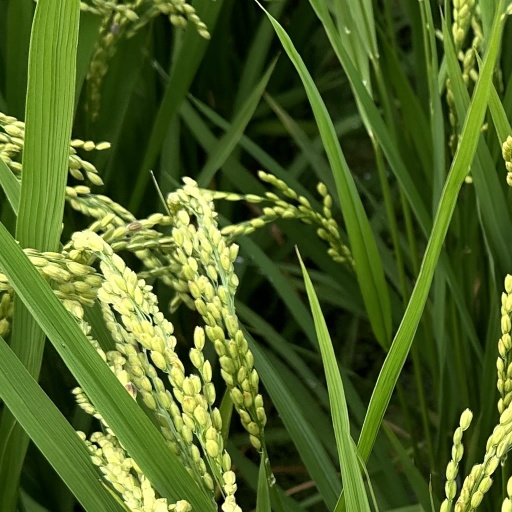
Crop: rice